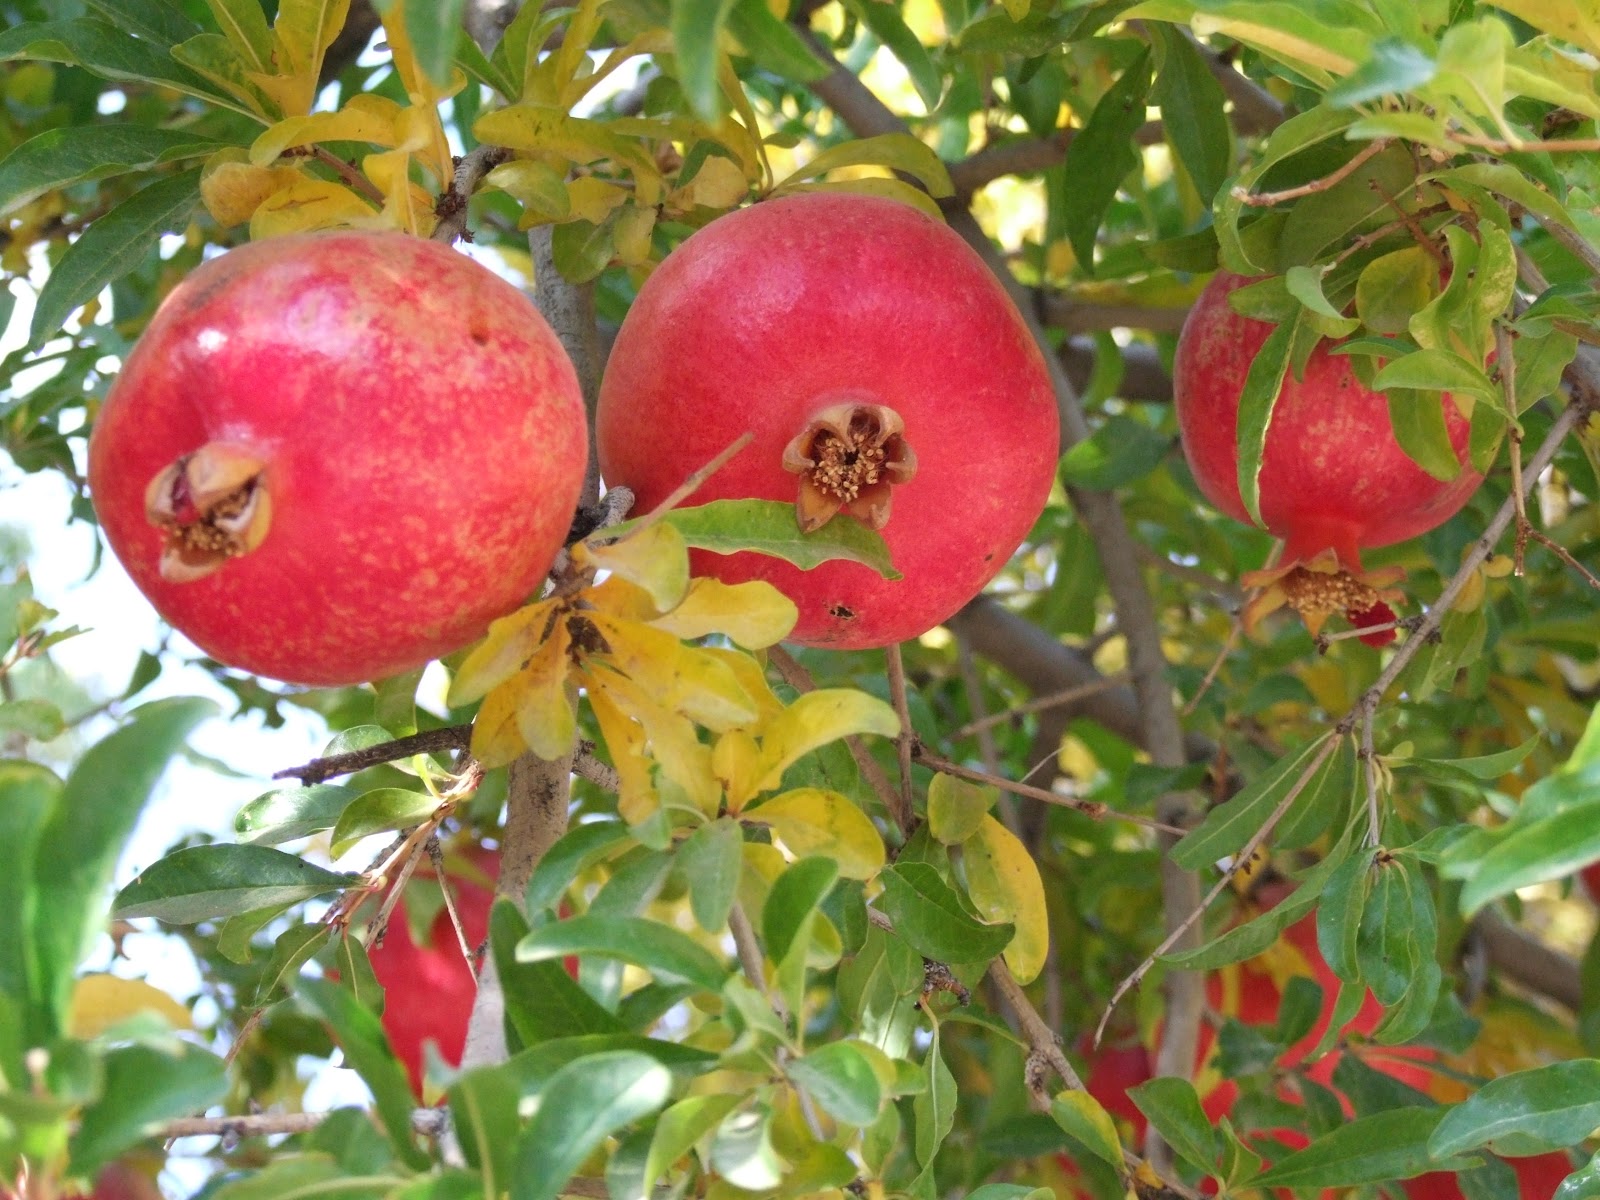
Label: Pomegranate